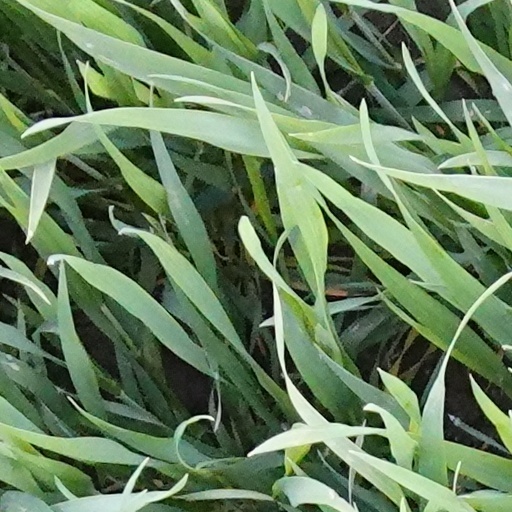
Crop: wheat